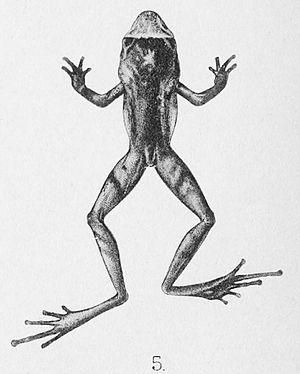
Philautus kempii
Philautus kempii est une espèce d'amphibiens de la famille des Rhacophoridae.